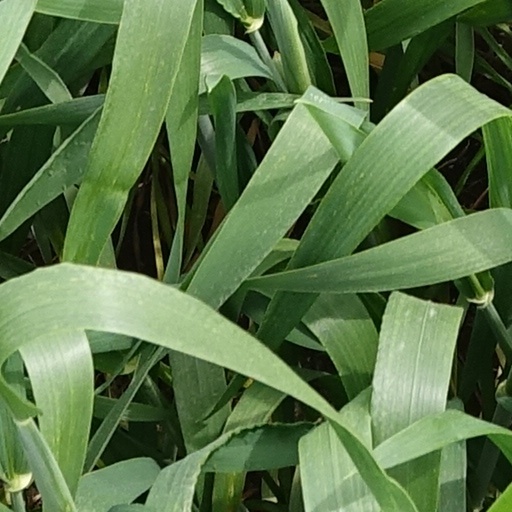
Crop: wheat